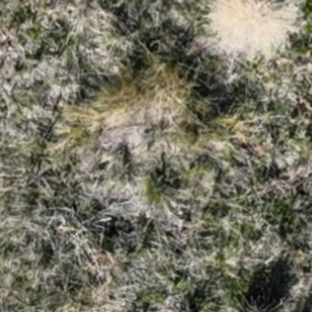
Month: october